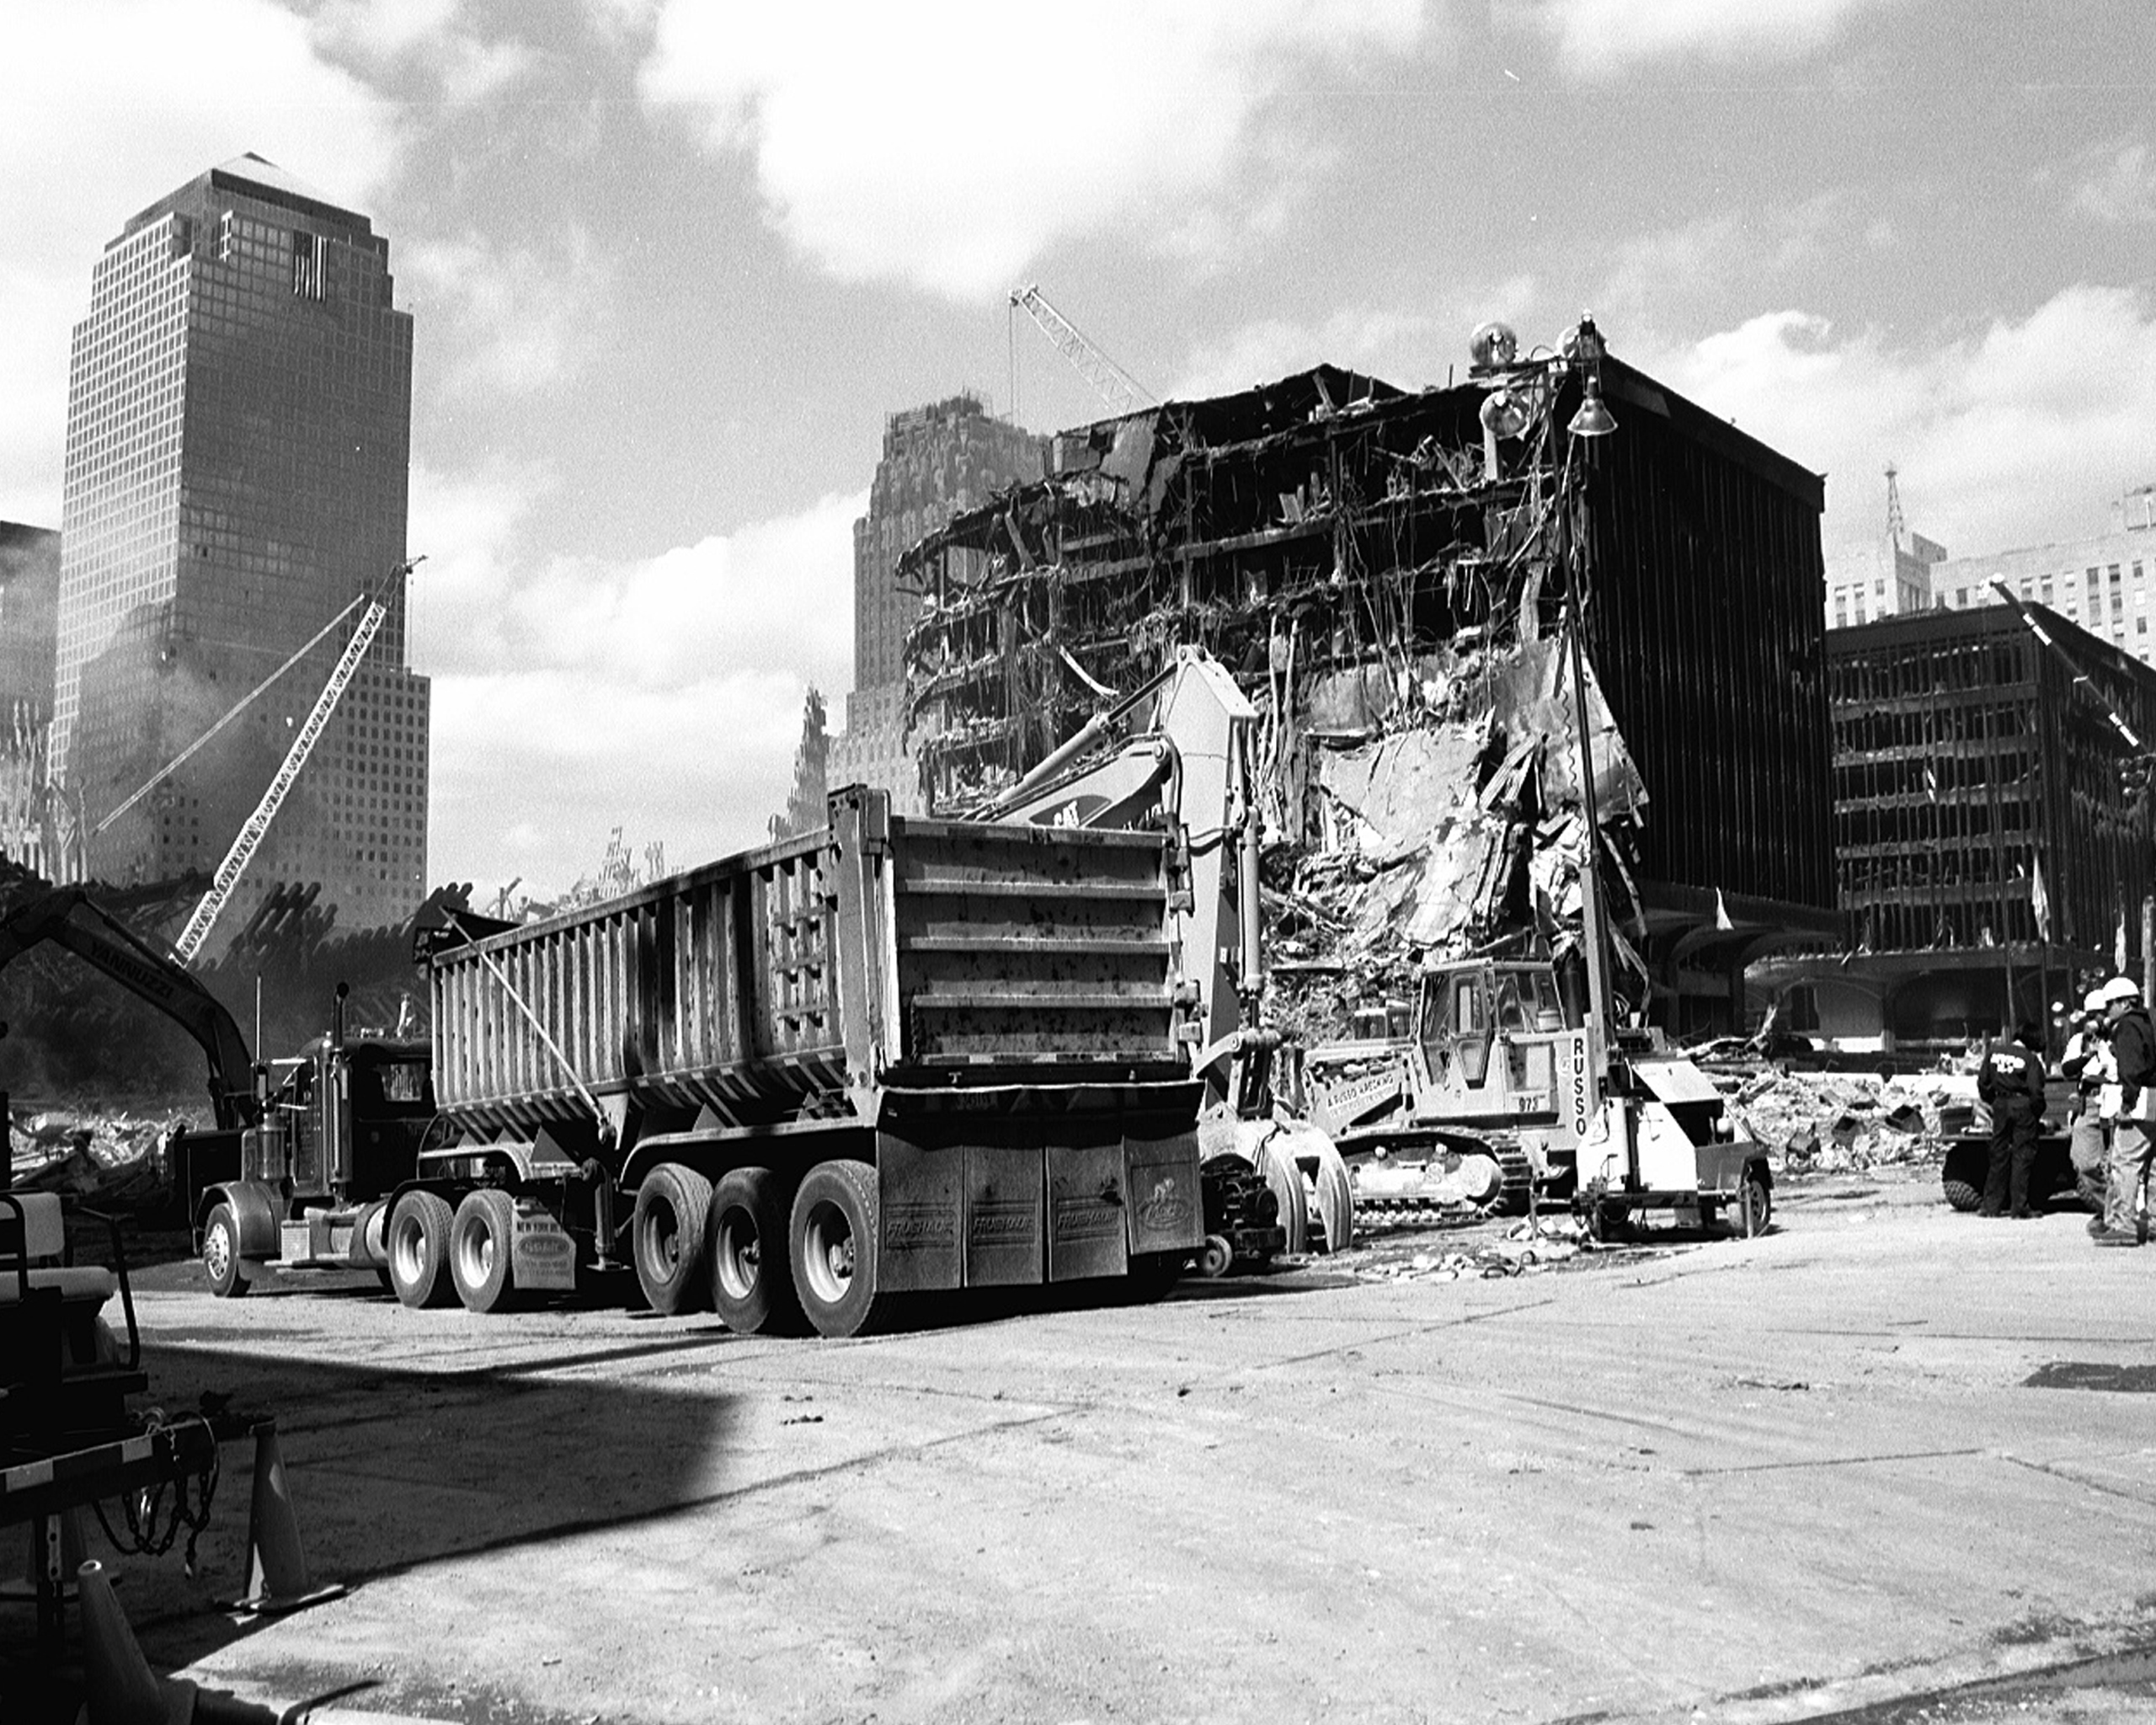
new york, transport, black and white, urban area, monochrome photography, downtown, metropolis, monochrome, metropolitan area, vehicle, road, city, building